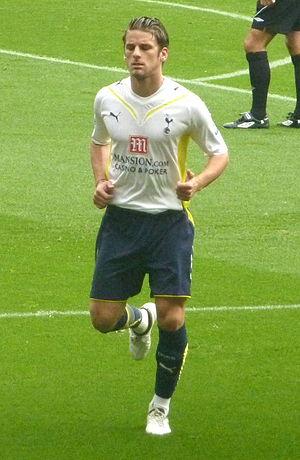
David Bentley, né le 27 août 1984 à Peterborough, est un footballeur international britannique jouant pour l'Angleterre et évoluant au milieu de terrain.